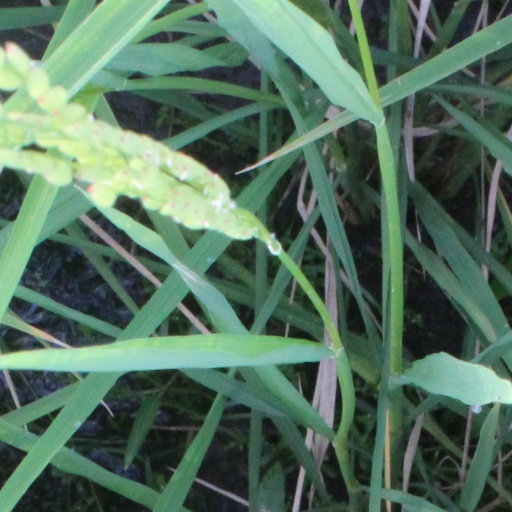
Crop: rice